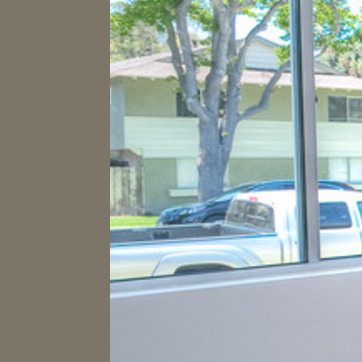
Material: glass